Heartbroken Angels

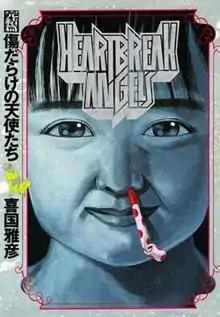
Cover of the first volume of the series

is a Japanese manga series written and illustrated by . It is a "yonkoma" (four-panel comic) series originally published in the manga magazine "Weekly Young Sunday". An English-language translation of the first two volumes of "Heartbroken Angels" was published by Viz Media, which also serialized the series in its manga magazine "Pulp".